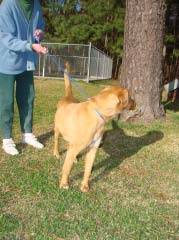
Label: dog